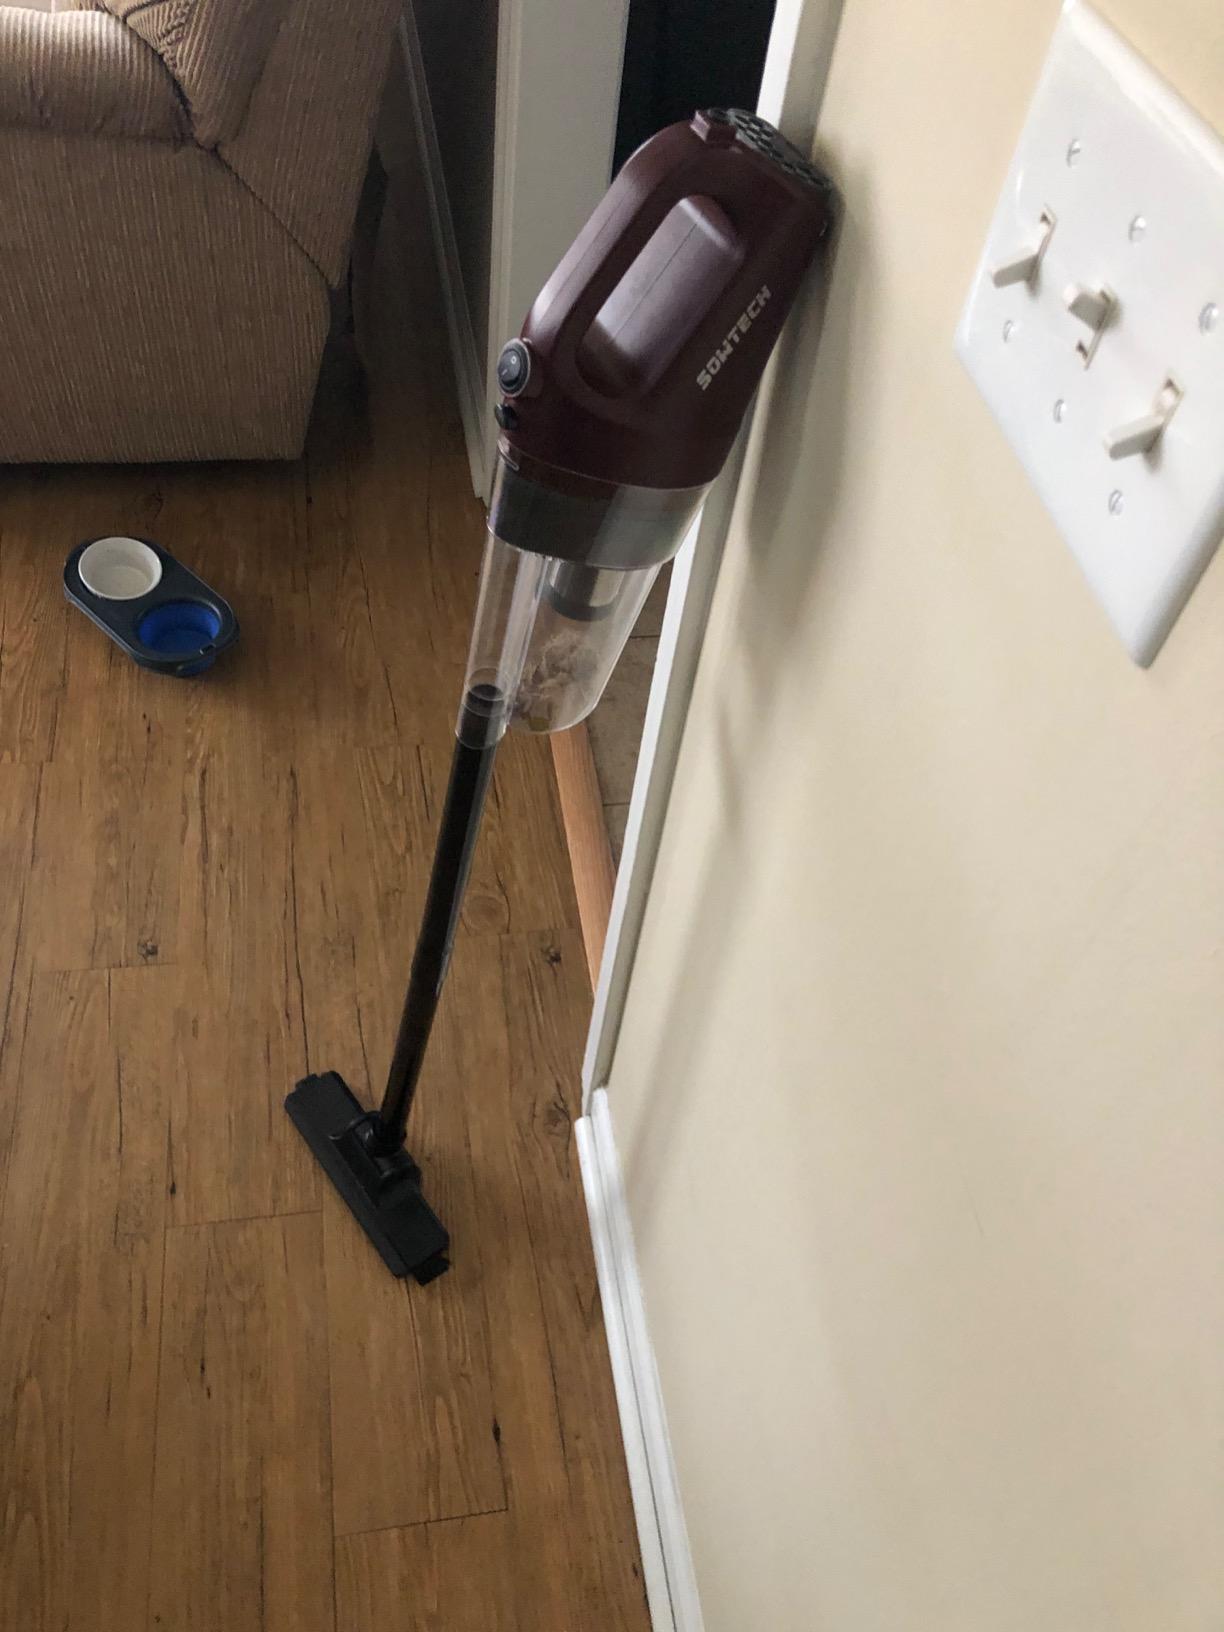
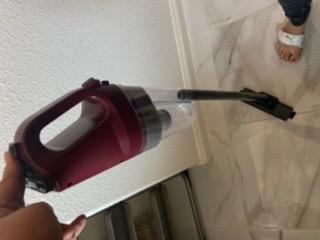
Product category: items_vacuum
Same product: yes